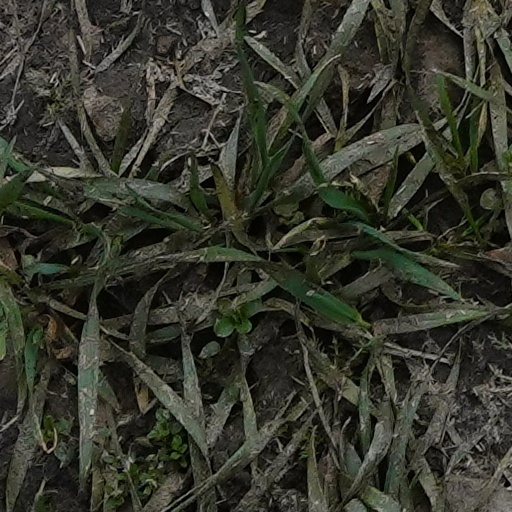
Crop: wheat